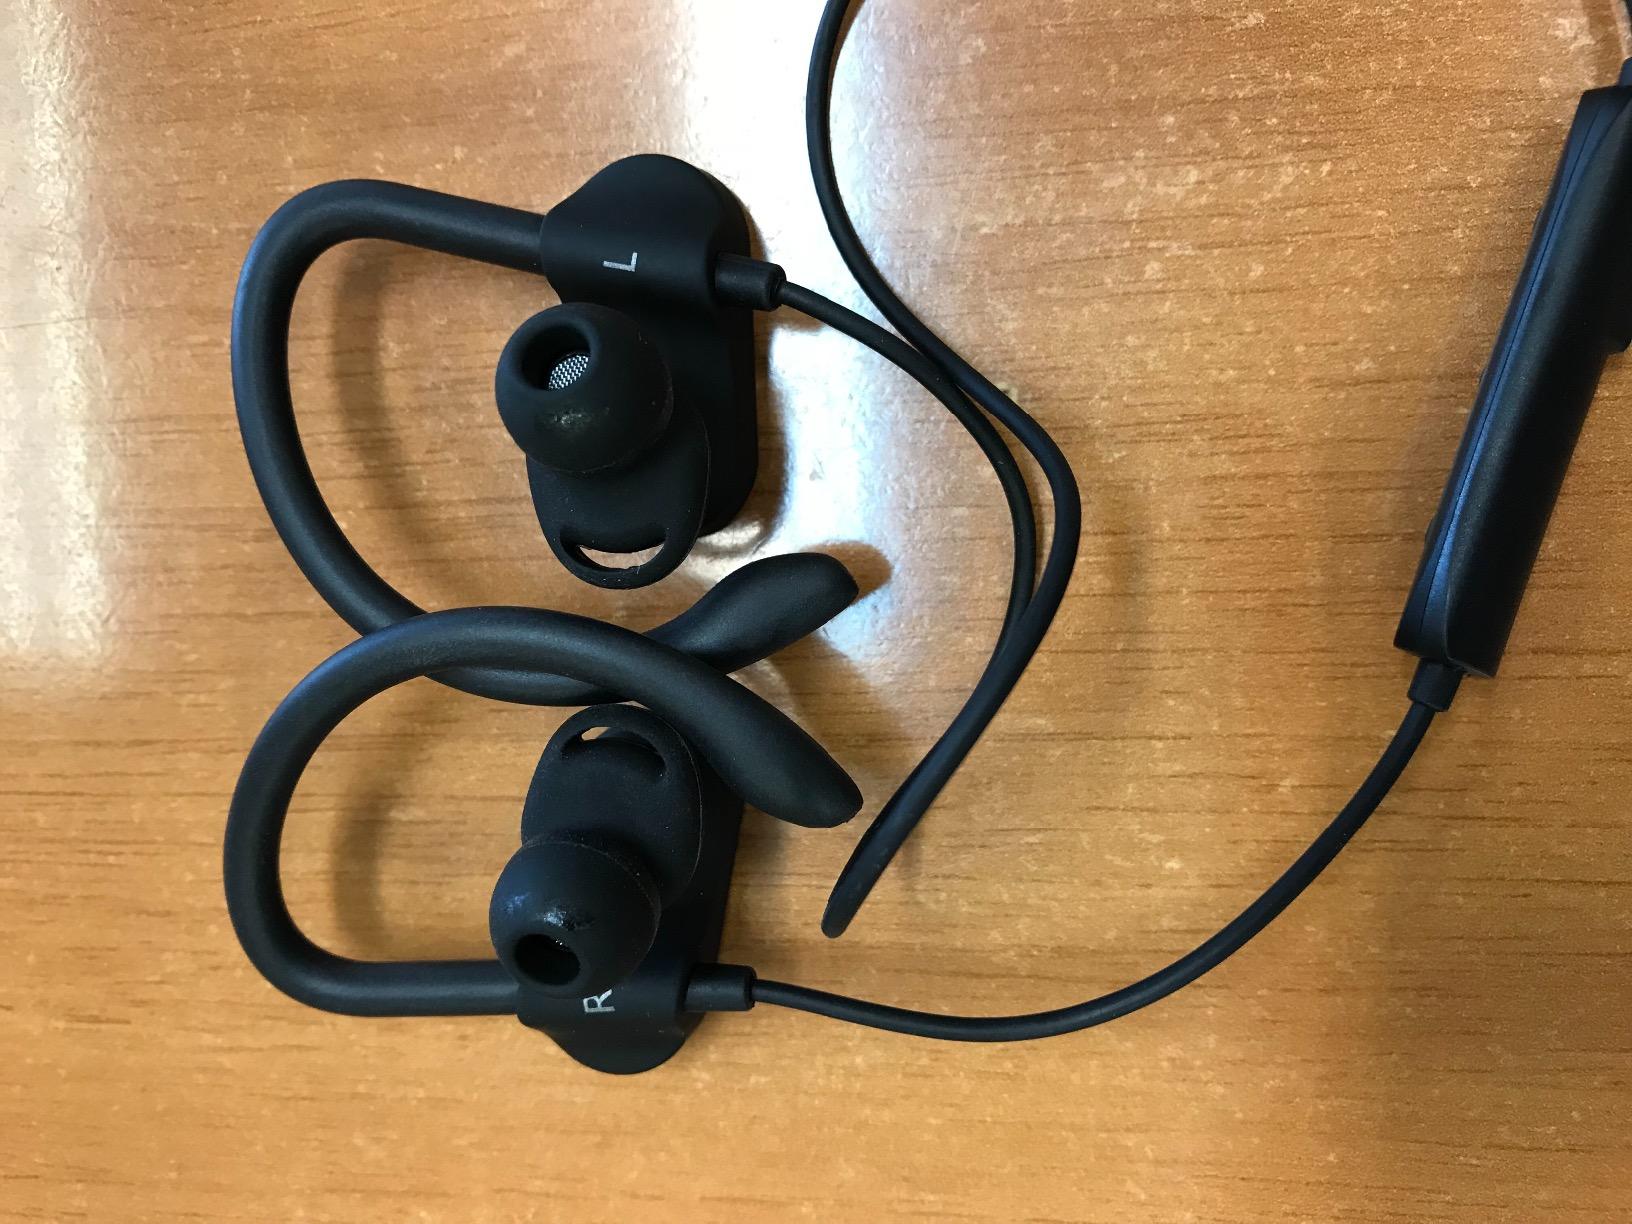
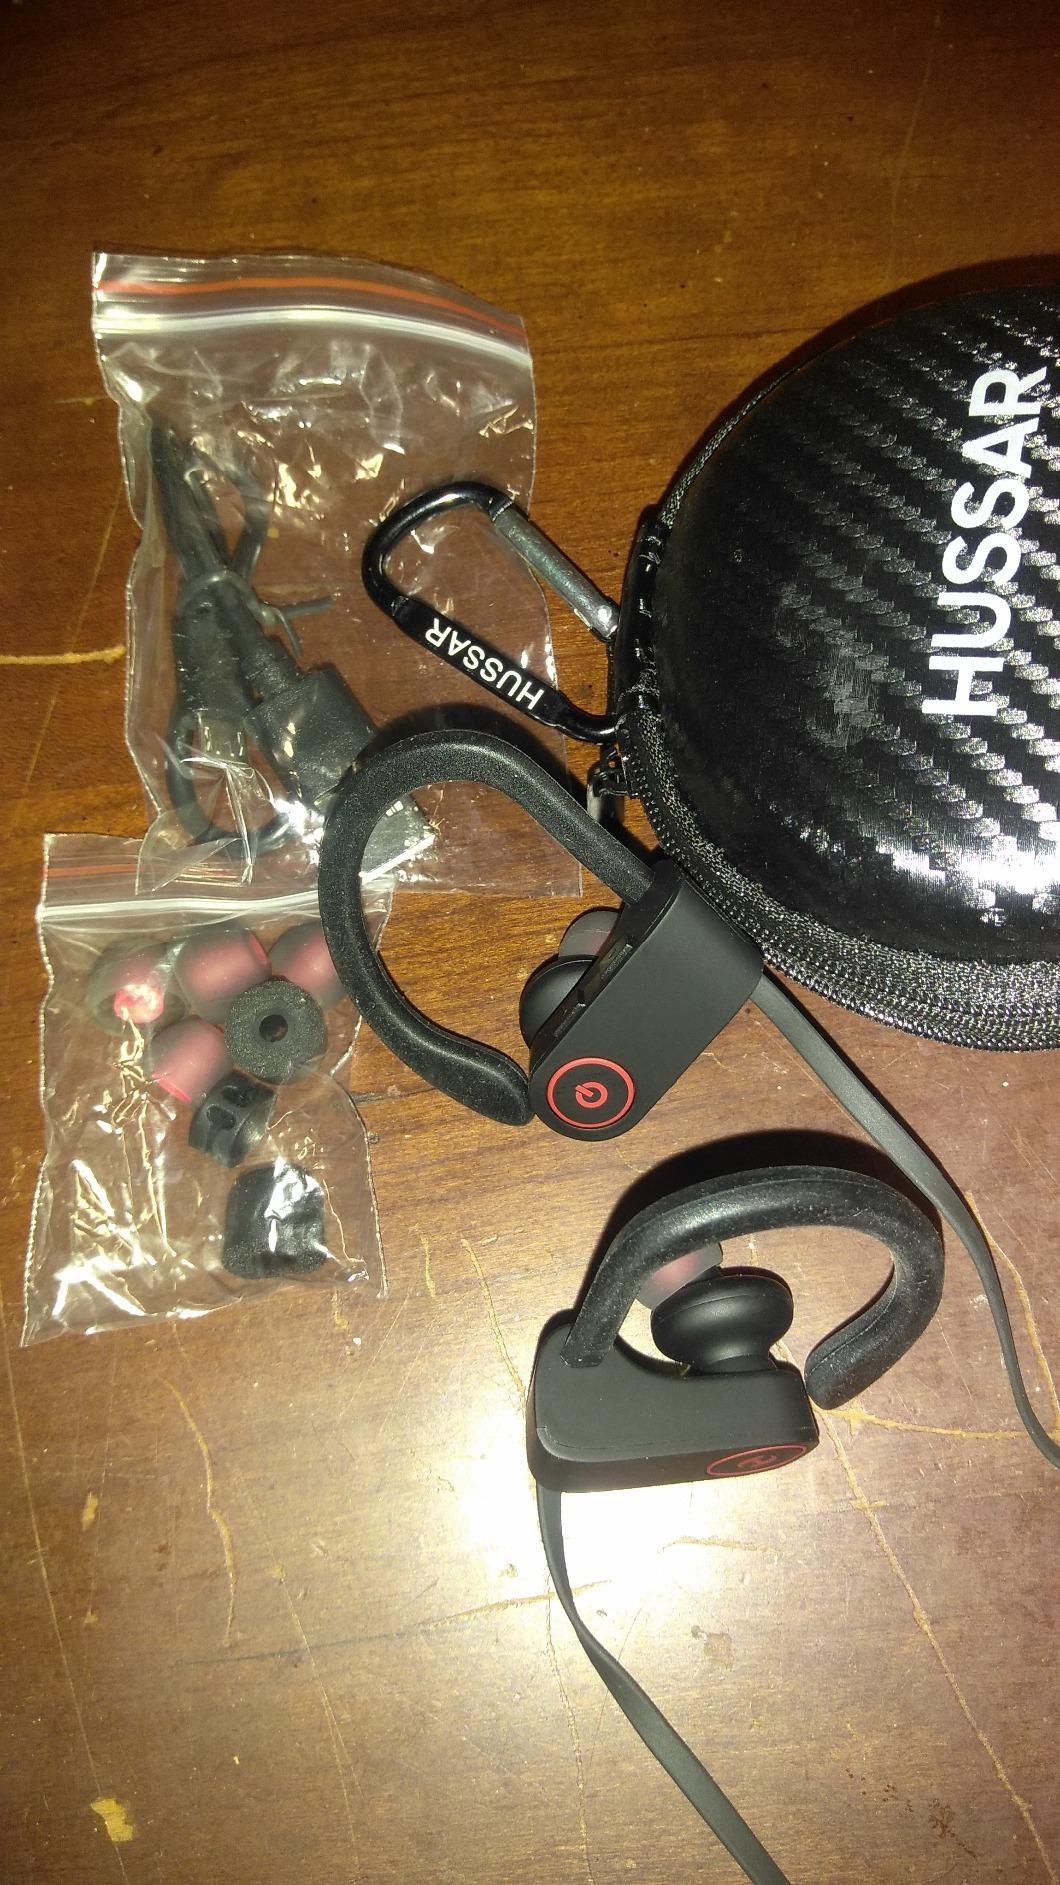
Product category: headphones
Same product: no